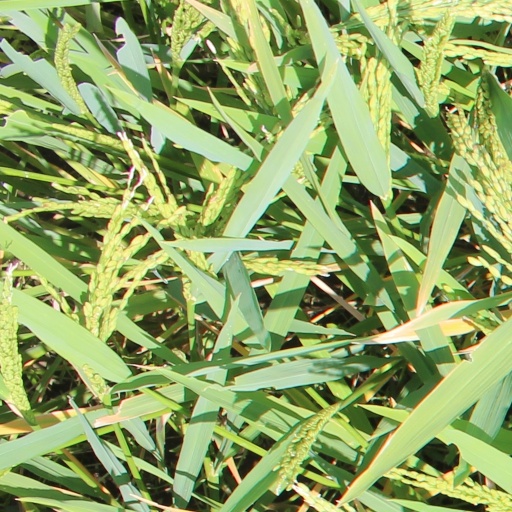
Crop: rice